Apulian picture vases for a funeral ceremony (Berlin Antique Collection)

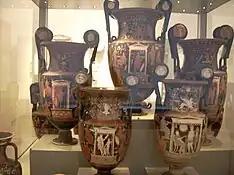
View from the back

The artifacts' origins remain uncertain. The Berlin Collection of Classical Antiquities procured these items in 1984, facilitated by the antiquities dealer Christoph Leon, purportedly from the estate of a Basel family. According to the art dealer, the vases were bought by an unknown traveler from Geneva in Naples in the late 19th century. However, subsequent investigations revealed that these vases were actually discovered in the latter half of the 20th century through illicit excavations in Apulia and entered the art market through the dealer Giacomo Medici in Geneva. In 1984, the museum did not acquire the complete find, as the entire ensemble was not available for purchase. This was rectified in 1991 when multiple plate fragments were acquired, allowing for the reconstruction of several plates and the discovery of clues for additional tableware within the complex.